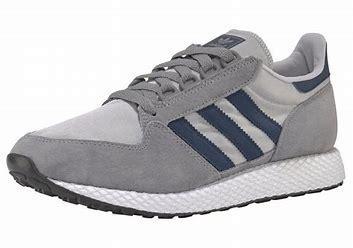
Brand: Adidas
Model: Forest Grove